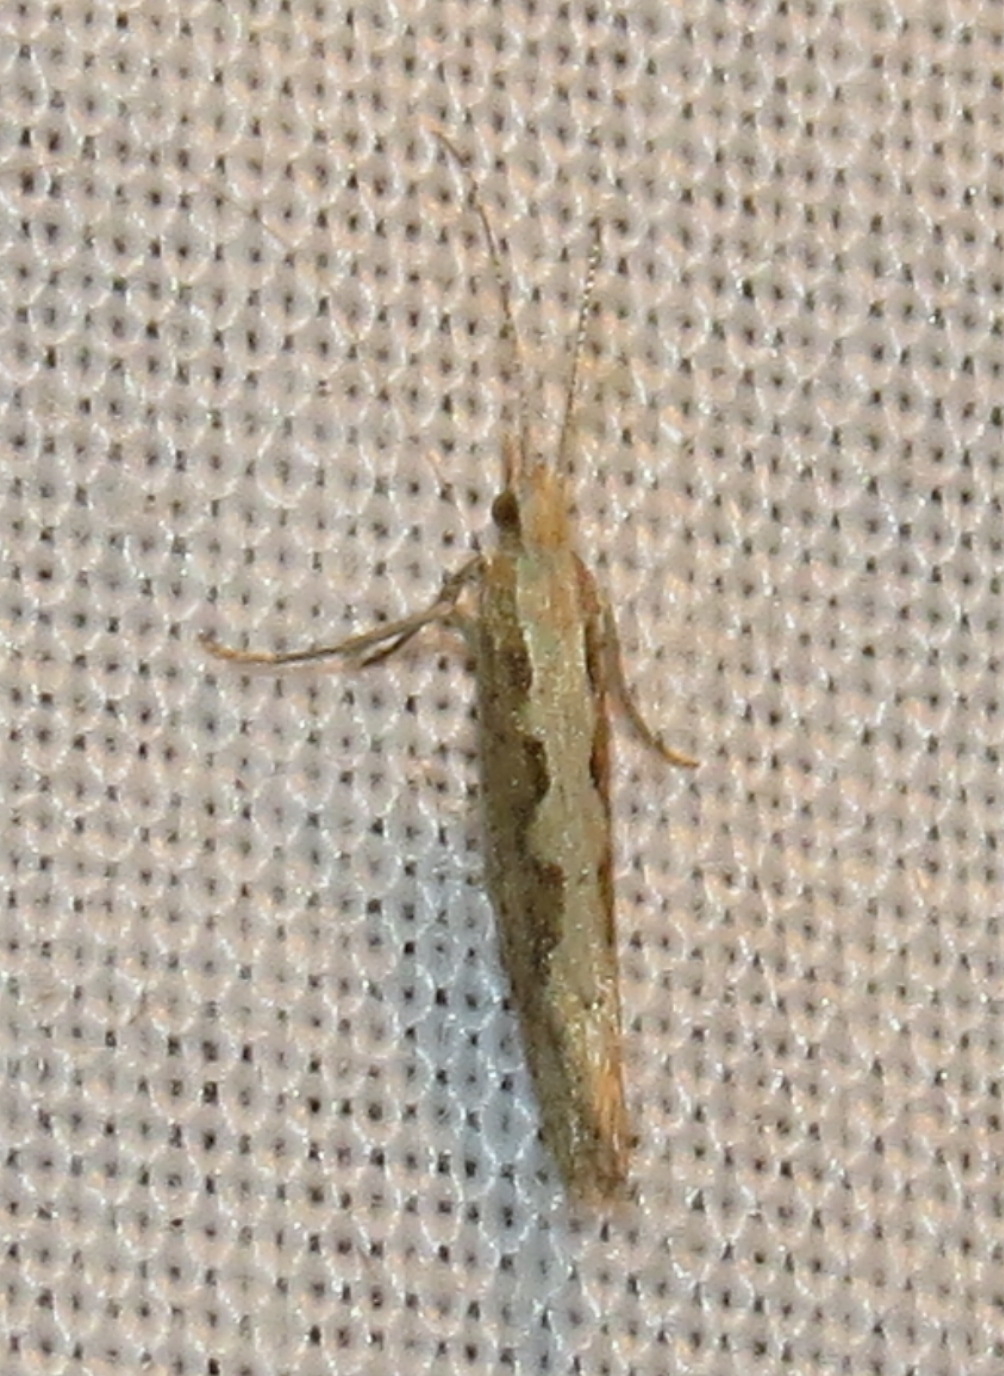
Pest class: diamondback_moth